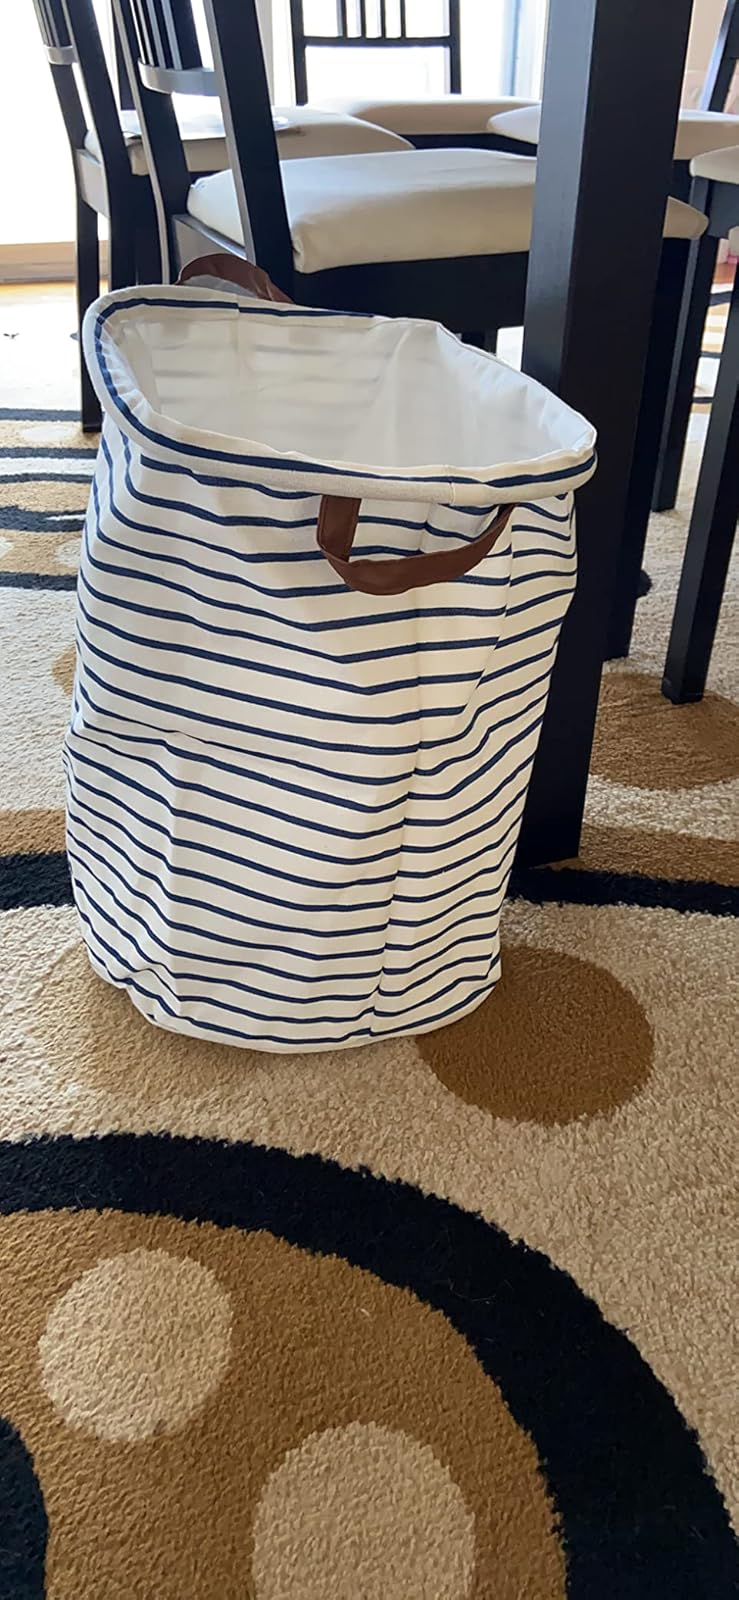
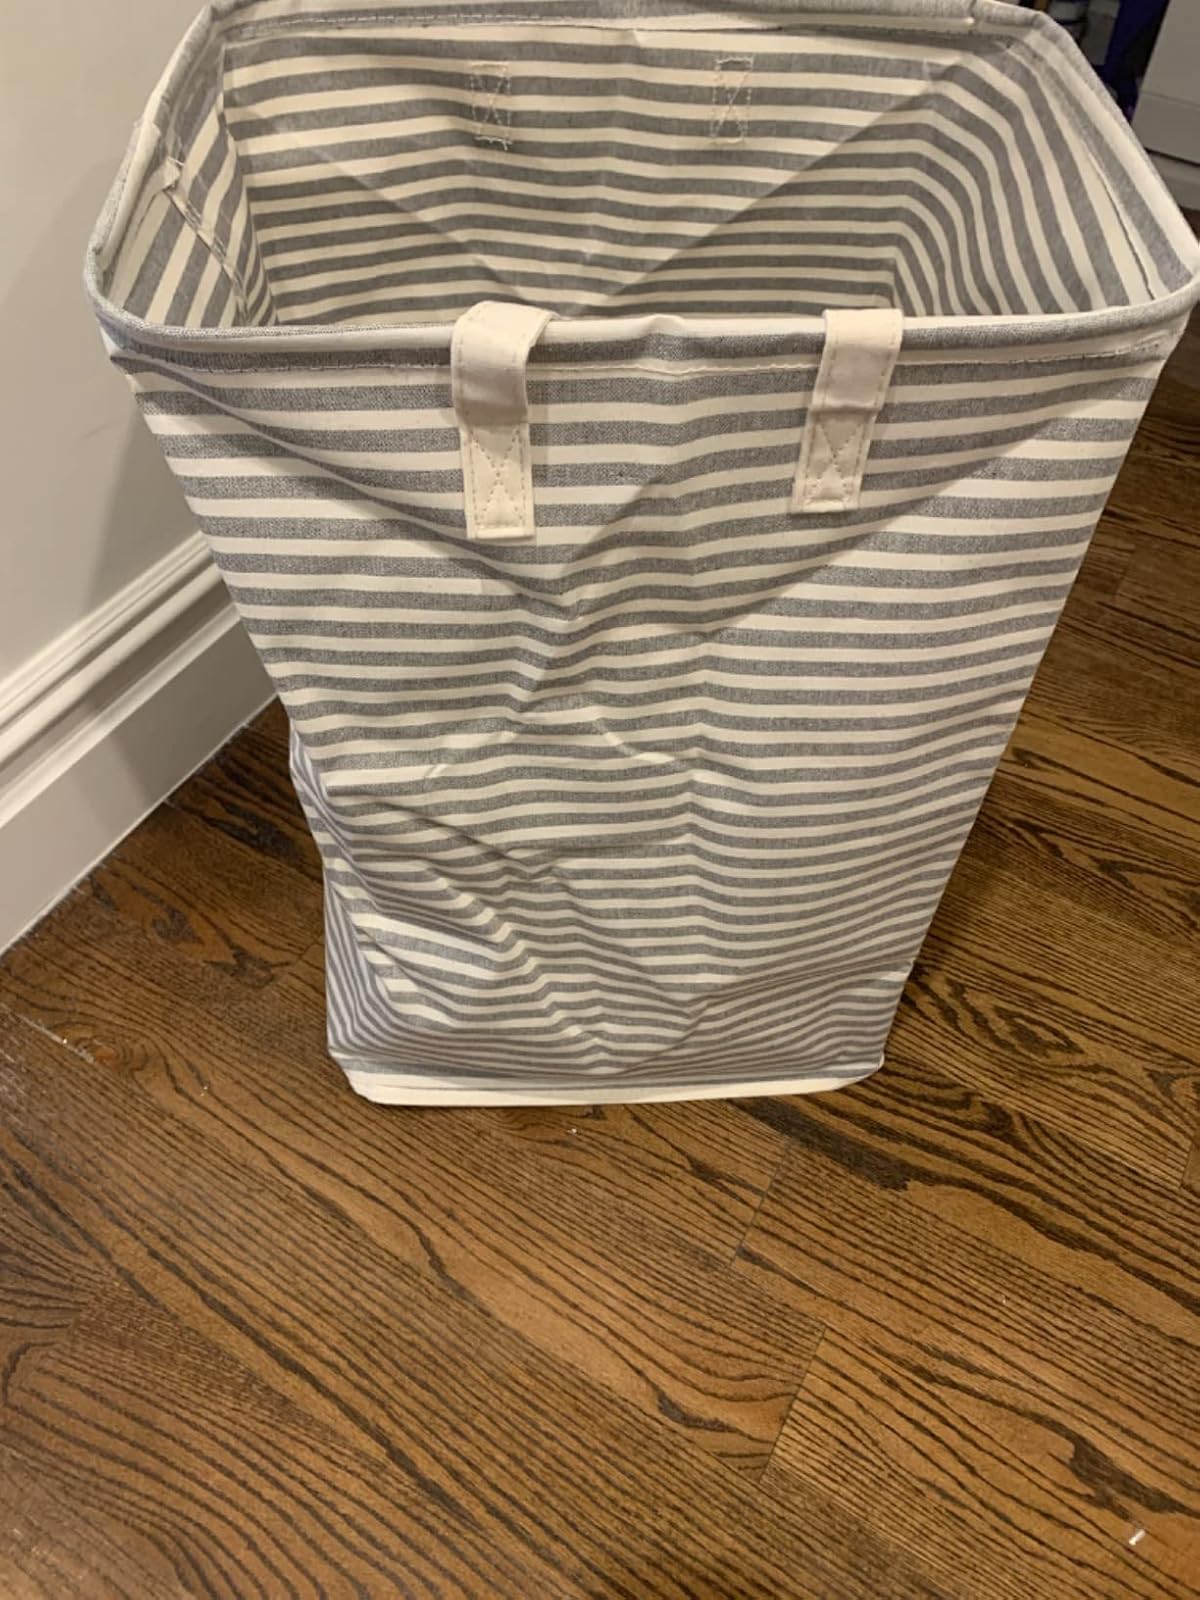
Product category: items_hamper
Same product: no